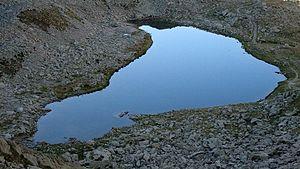
lac de Fenestre, vallée de la Vésubie, parc du Mercantour
Le lac de Fenestre est situé à 2 266 m d'altitude dans le massif du Mercantour, sous le col de Fenestre.